Diabetes in India

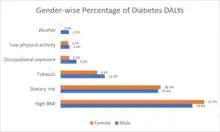
Percentage contribution of major risk factors to diabetes DALYs in India by gender

The majority of diabetes cases are of type 2 diabetes. In order to control diabetes in India, the Government of India initiated the National Program for Prevention and Control of Cancer, Diabetes, Cardiovascular Diseases, and Stroke (NPCDCS) in 2010. It aims to set up outreach camps for opportunistic screening at all levels in the health care delivery system for early detection of diabetes, among other illnesses.